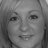
Emotion: happy